B. S. Madhava Rao

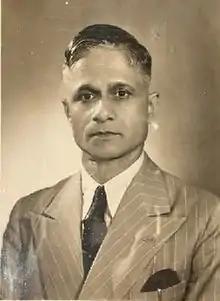
Portrait c. 1950

Bangalore Srinivasarao Madhava Rao (29 May 1900 – 11 June 1987) was an Indian mathematician and physicist who served as a professor of mathematics at Central College, Bangalore. He worked on mathematical physics and collaborated with Max Born.